Joan of Arc (1935 film)

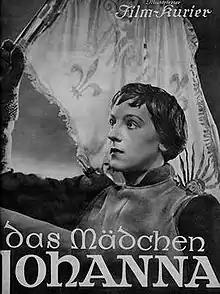
Scene from a film

Joan of Arc is a 1935 German historical drama film directed by Gustav Ucicky and starring Angela Salloker, Gustaf Gründgens and Heinrich George. It depicts the life of Joan of Arc, and is the first female embodiment of the Nazi Führer figure in film. The press in Germany and abroad detected direct parallels between the presentation of France in 1429 and the situation in Germany in 1935.